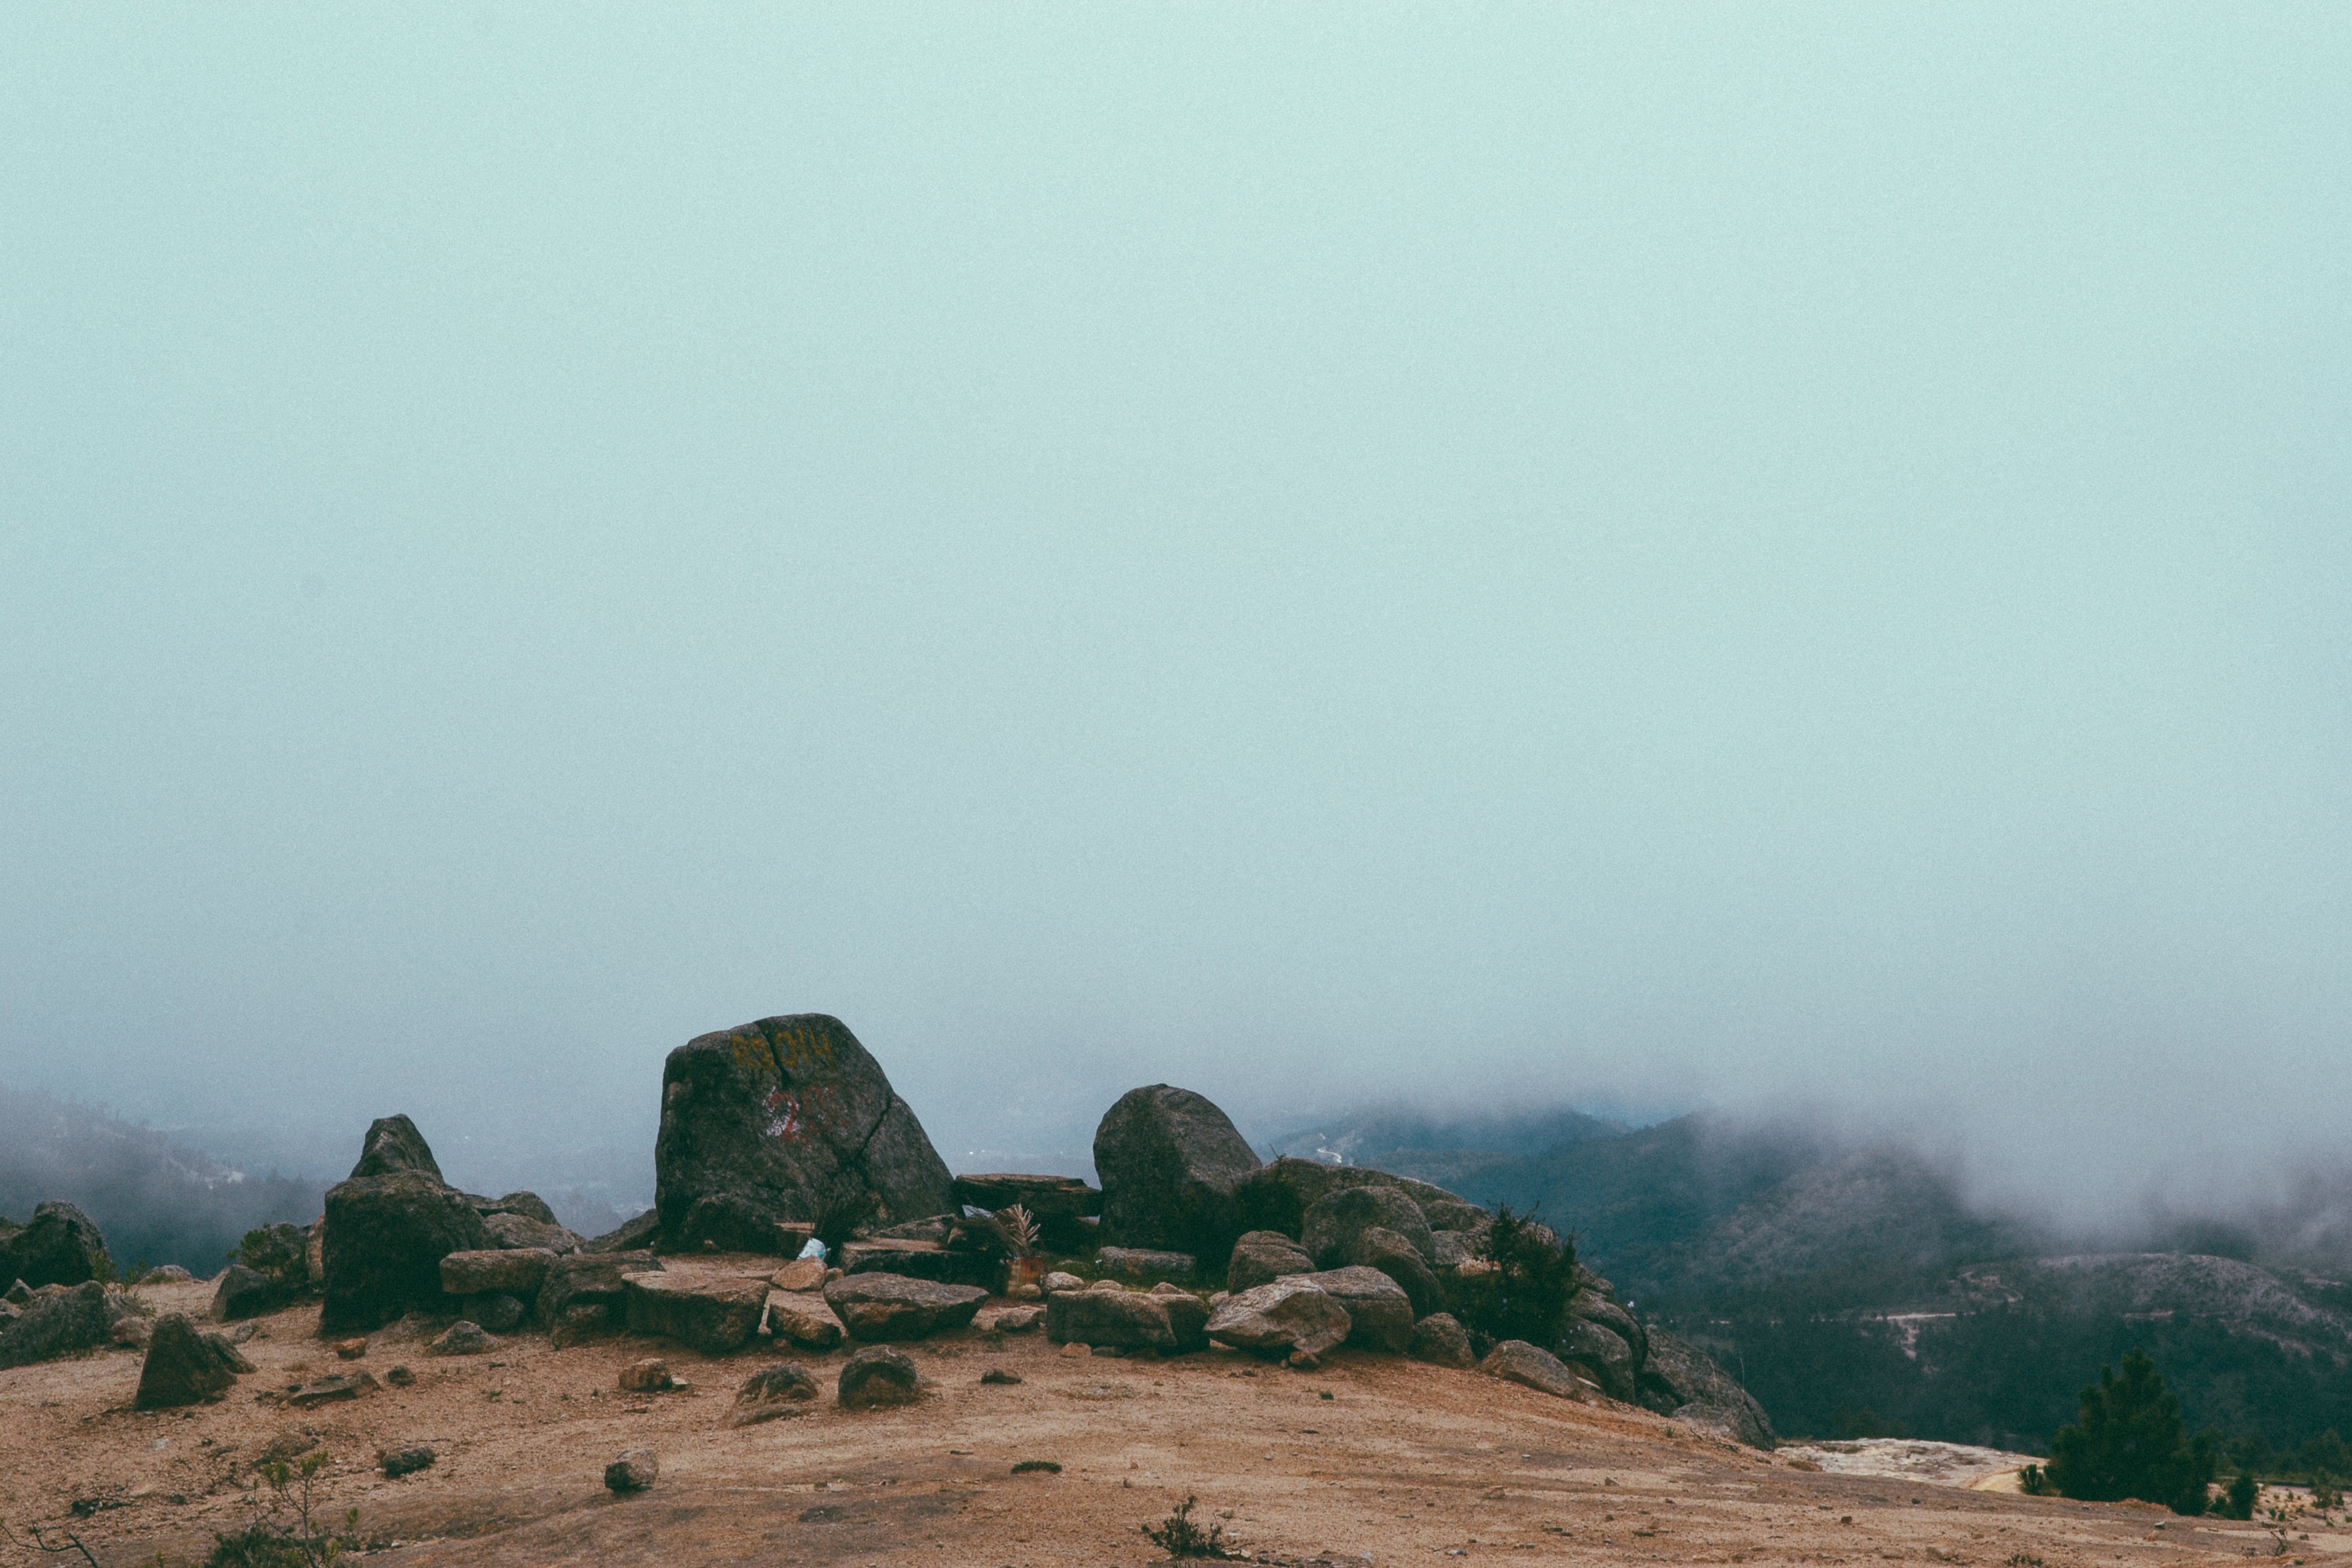
sea, rock, mountain, hill, weather, plateau, natural environment, atmospheric phenomenon, mountainous landforms